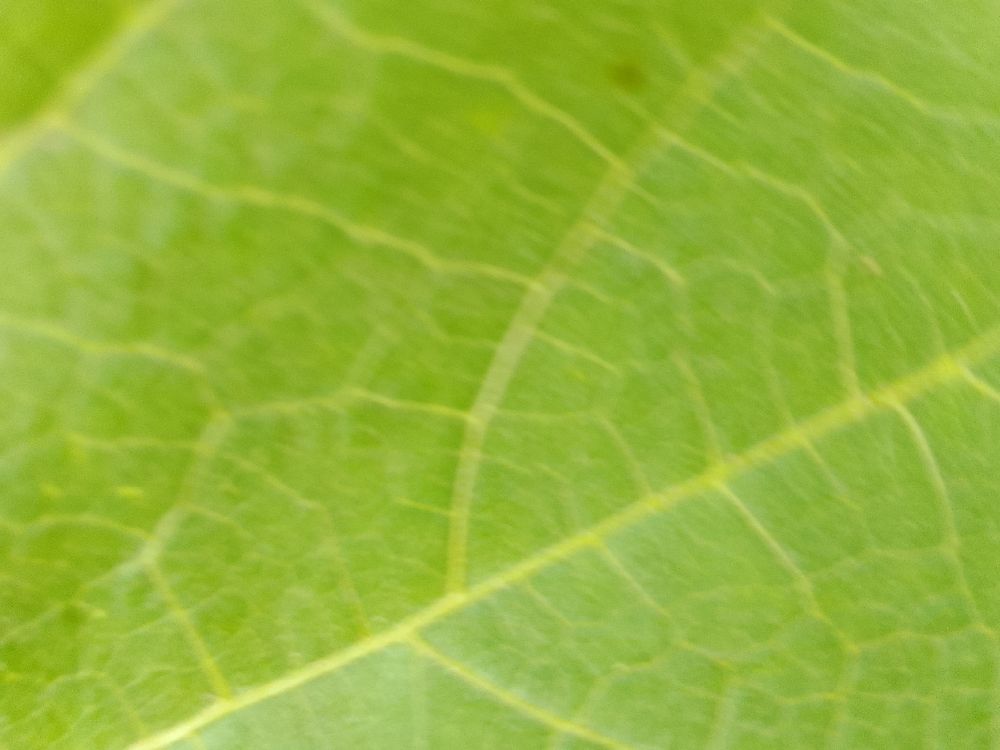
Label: healthy